Dodge Caravan

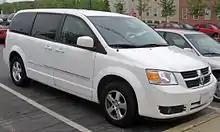
2008–2010 Dodge Grand Caravan SXT

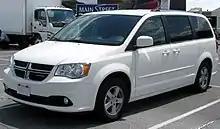
Post-facelift 2011 Dodge Grand Caravan

The third-generation Chrysler minivans were available in long- and short–wheelbase models; three- and four-door configurations; and eight different powertrains, including electric and compressed natural gas; on a single, flexible platform.